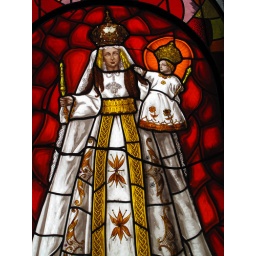
stained glass window in the monument to the Virgen de las Americas in Quito, Ecuador